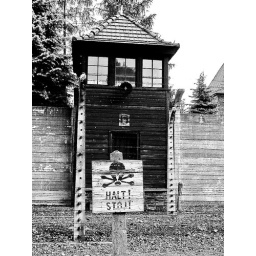
A warning sign in front of a guard tower in Auschwitz I